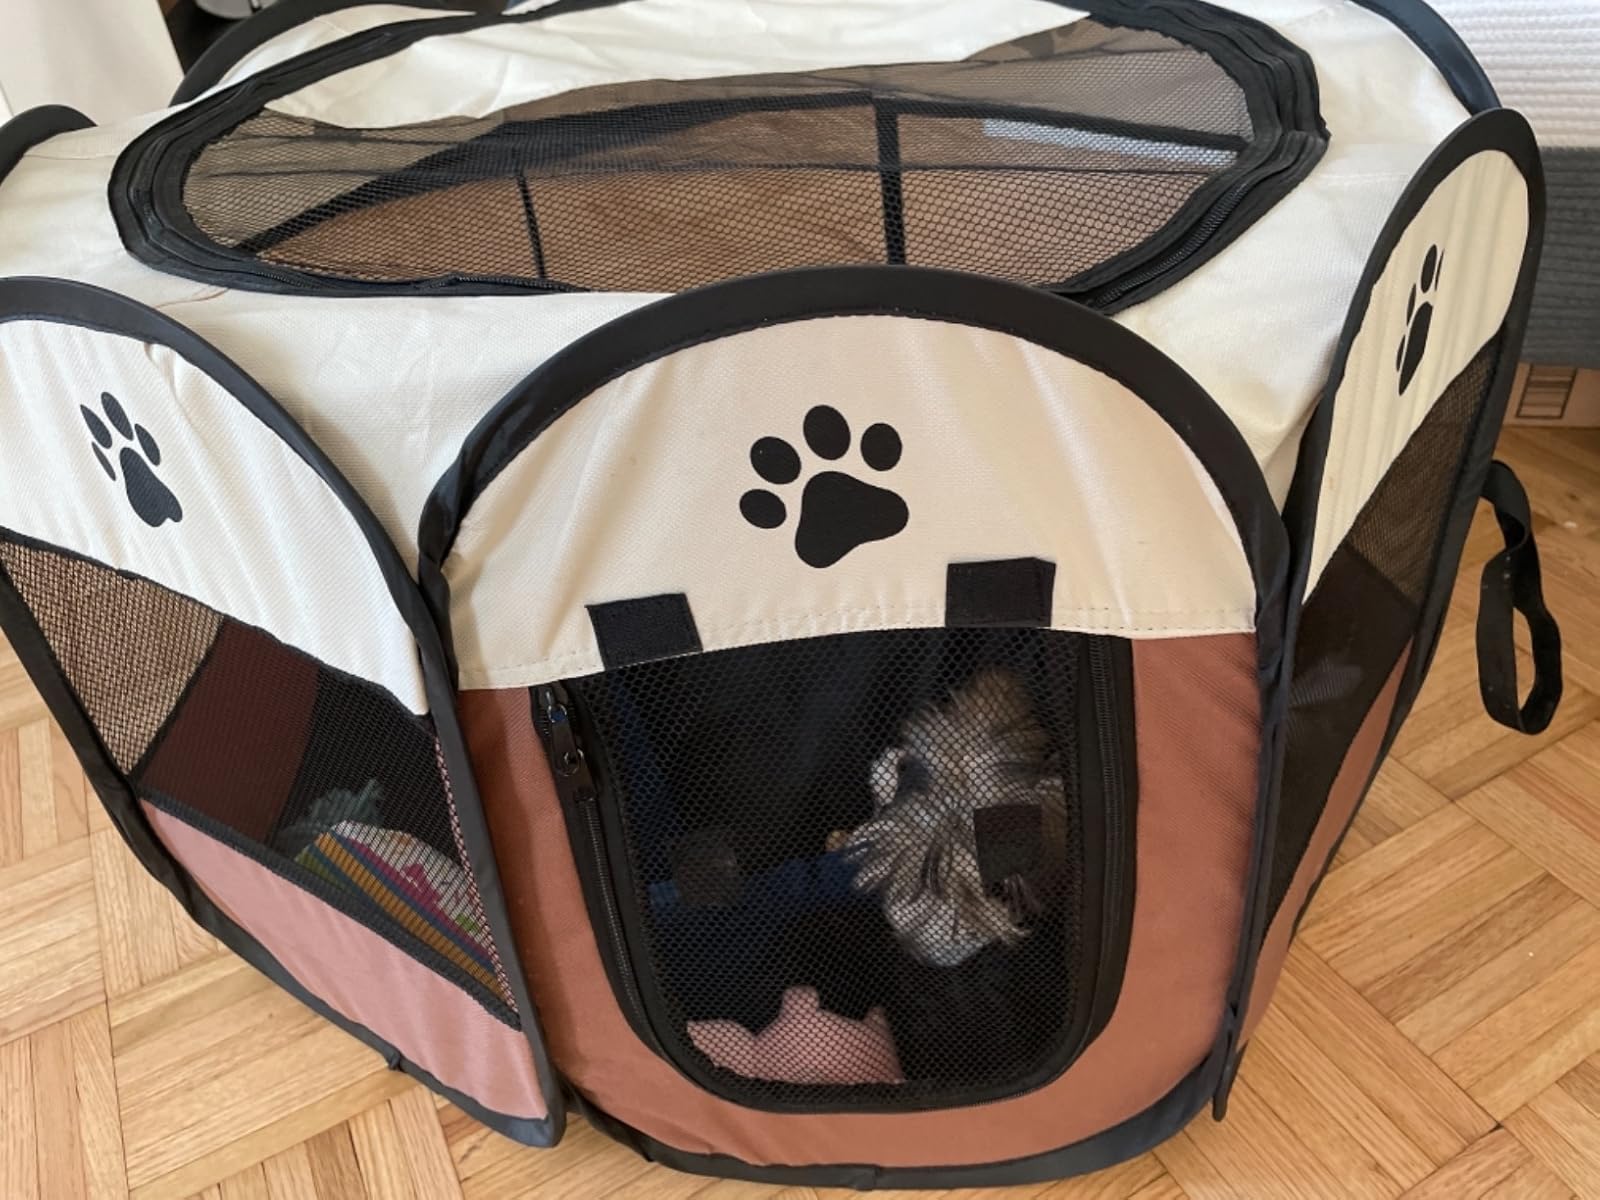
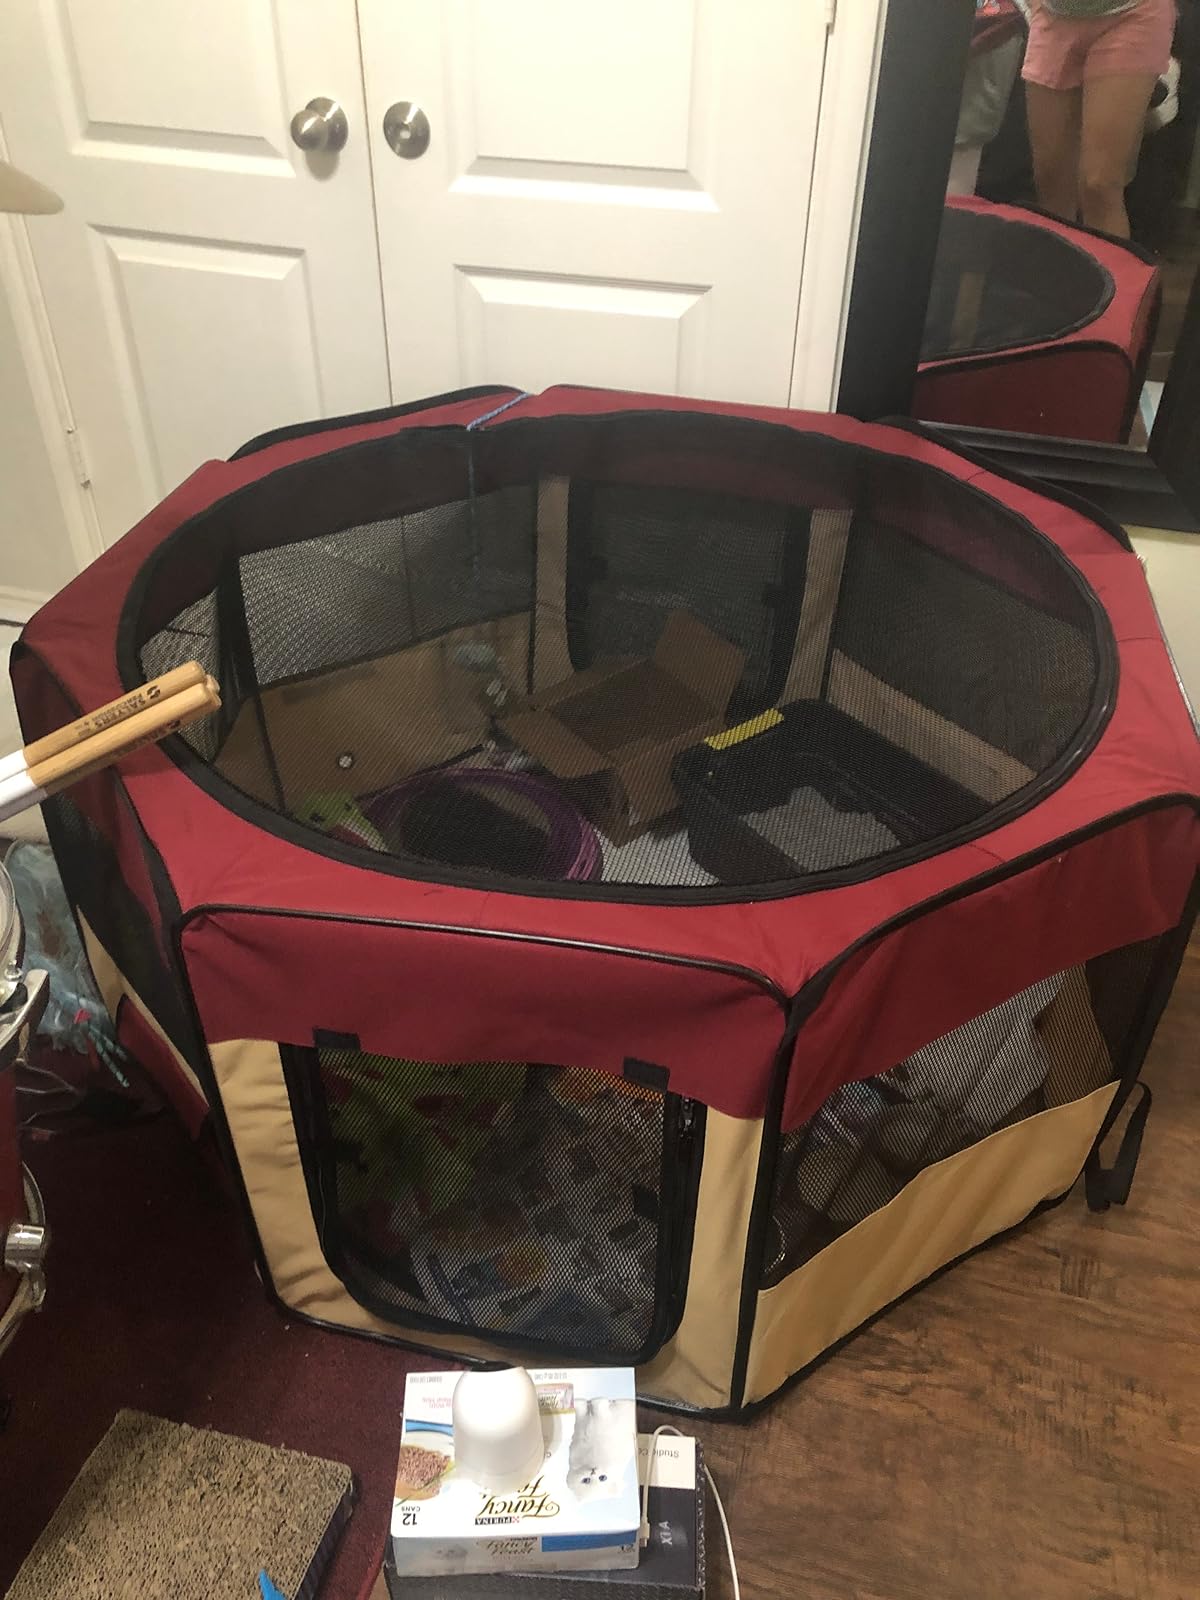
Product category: items_kennel
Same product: no